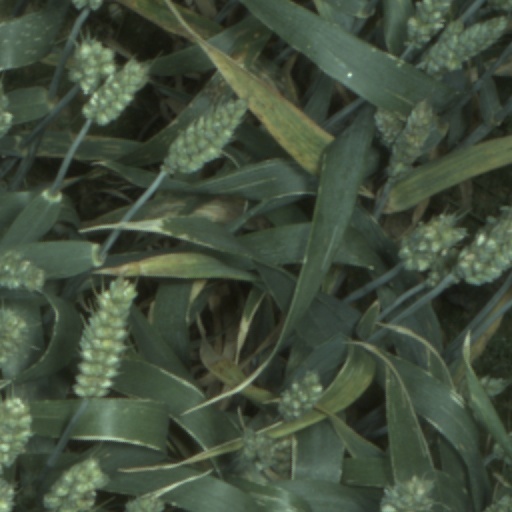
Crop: wheat